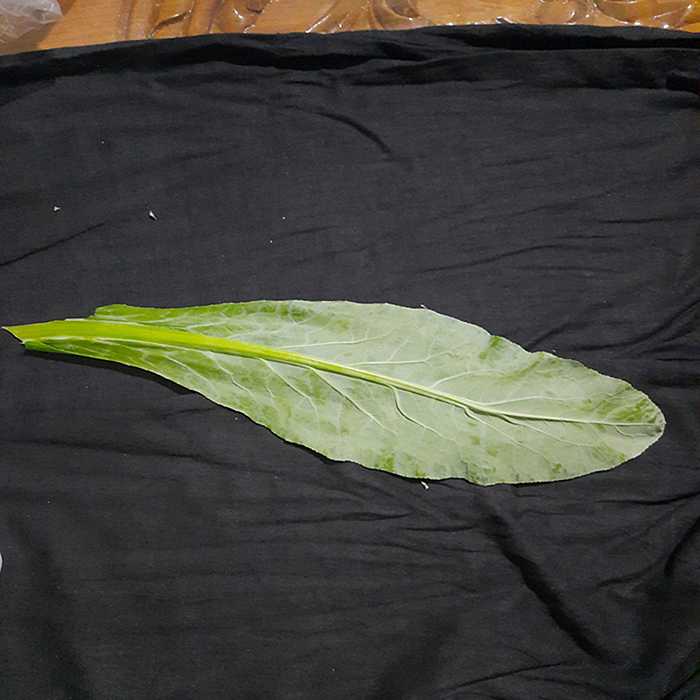
Plant: Cauliflower
Label: Fresh leaf